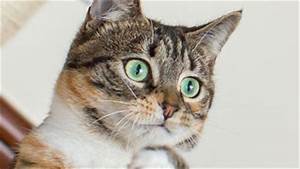
Label: gatto